Le Grand Bridge (1914)

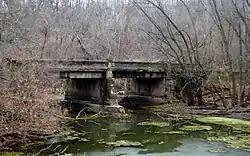

The Le Grand Bridge is an abandoned concrete girder bridge built in 1914–1915. It is an early example of concrete-girder work by the Iowa State Highway Commission.